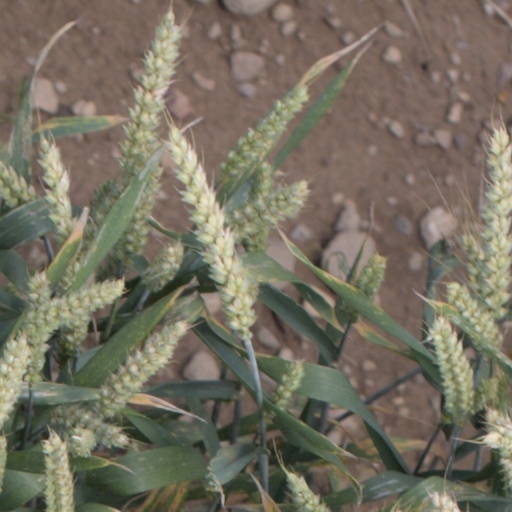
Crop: wheat